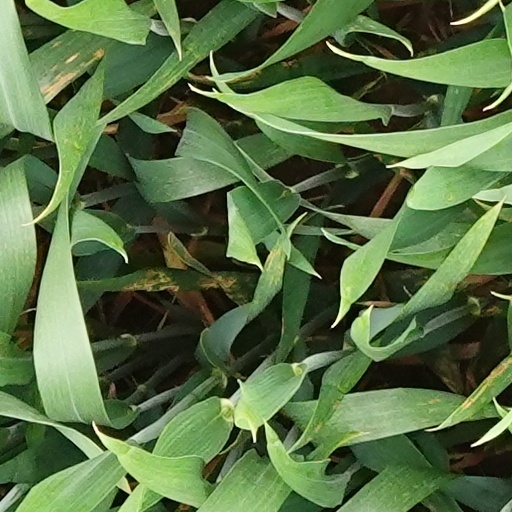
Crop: wheat